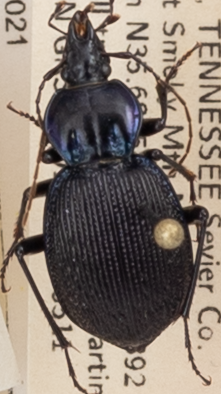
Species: Sphaeroderus stenostomus lecontei
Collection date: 2021-05-11
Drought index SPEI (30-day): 0.44
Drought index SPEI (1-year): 0.71
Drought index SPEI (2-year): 2.09